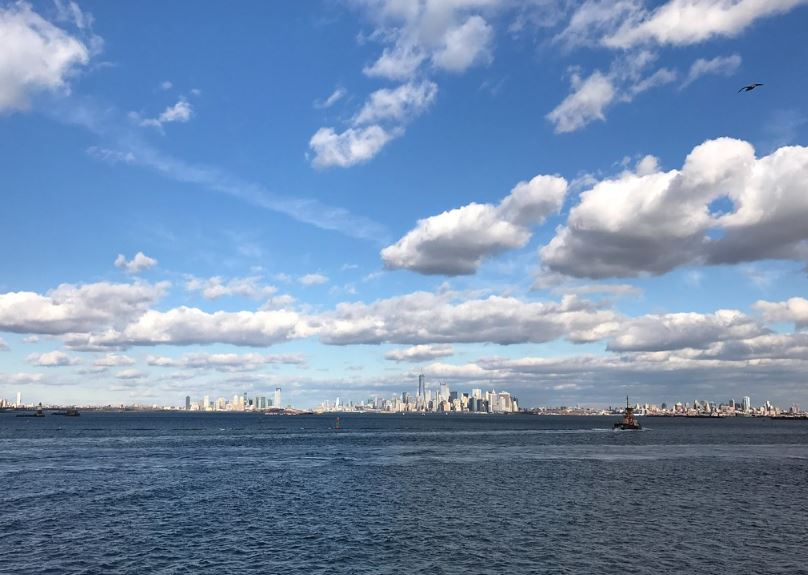
Fire: no
Smoke: no